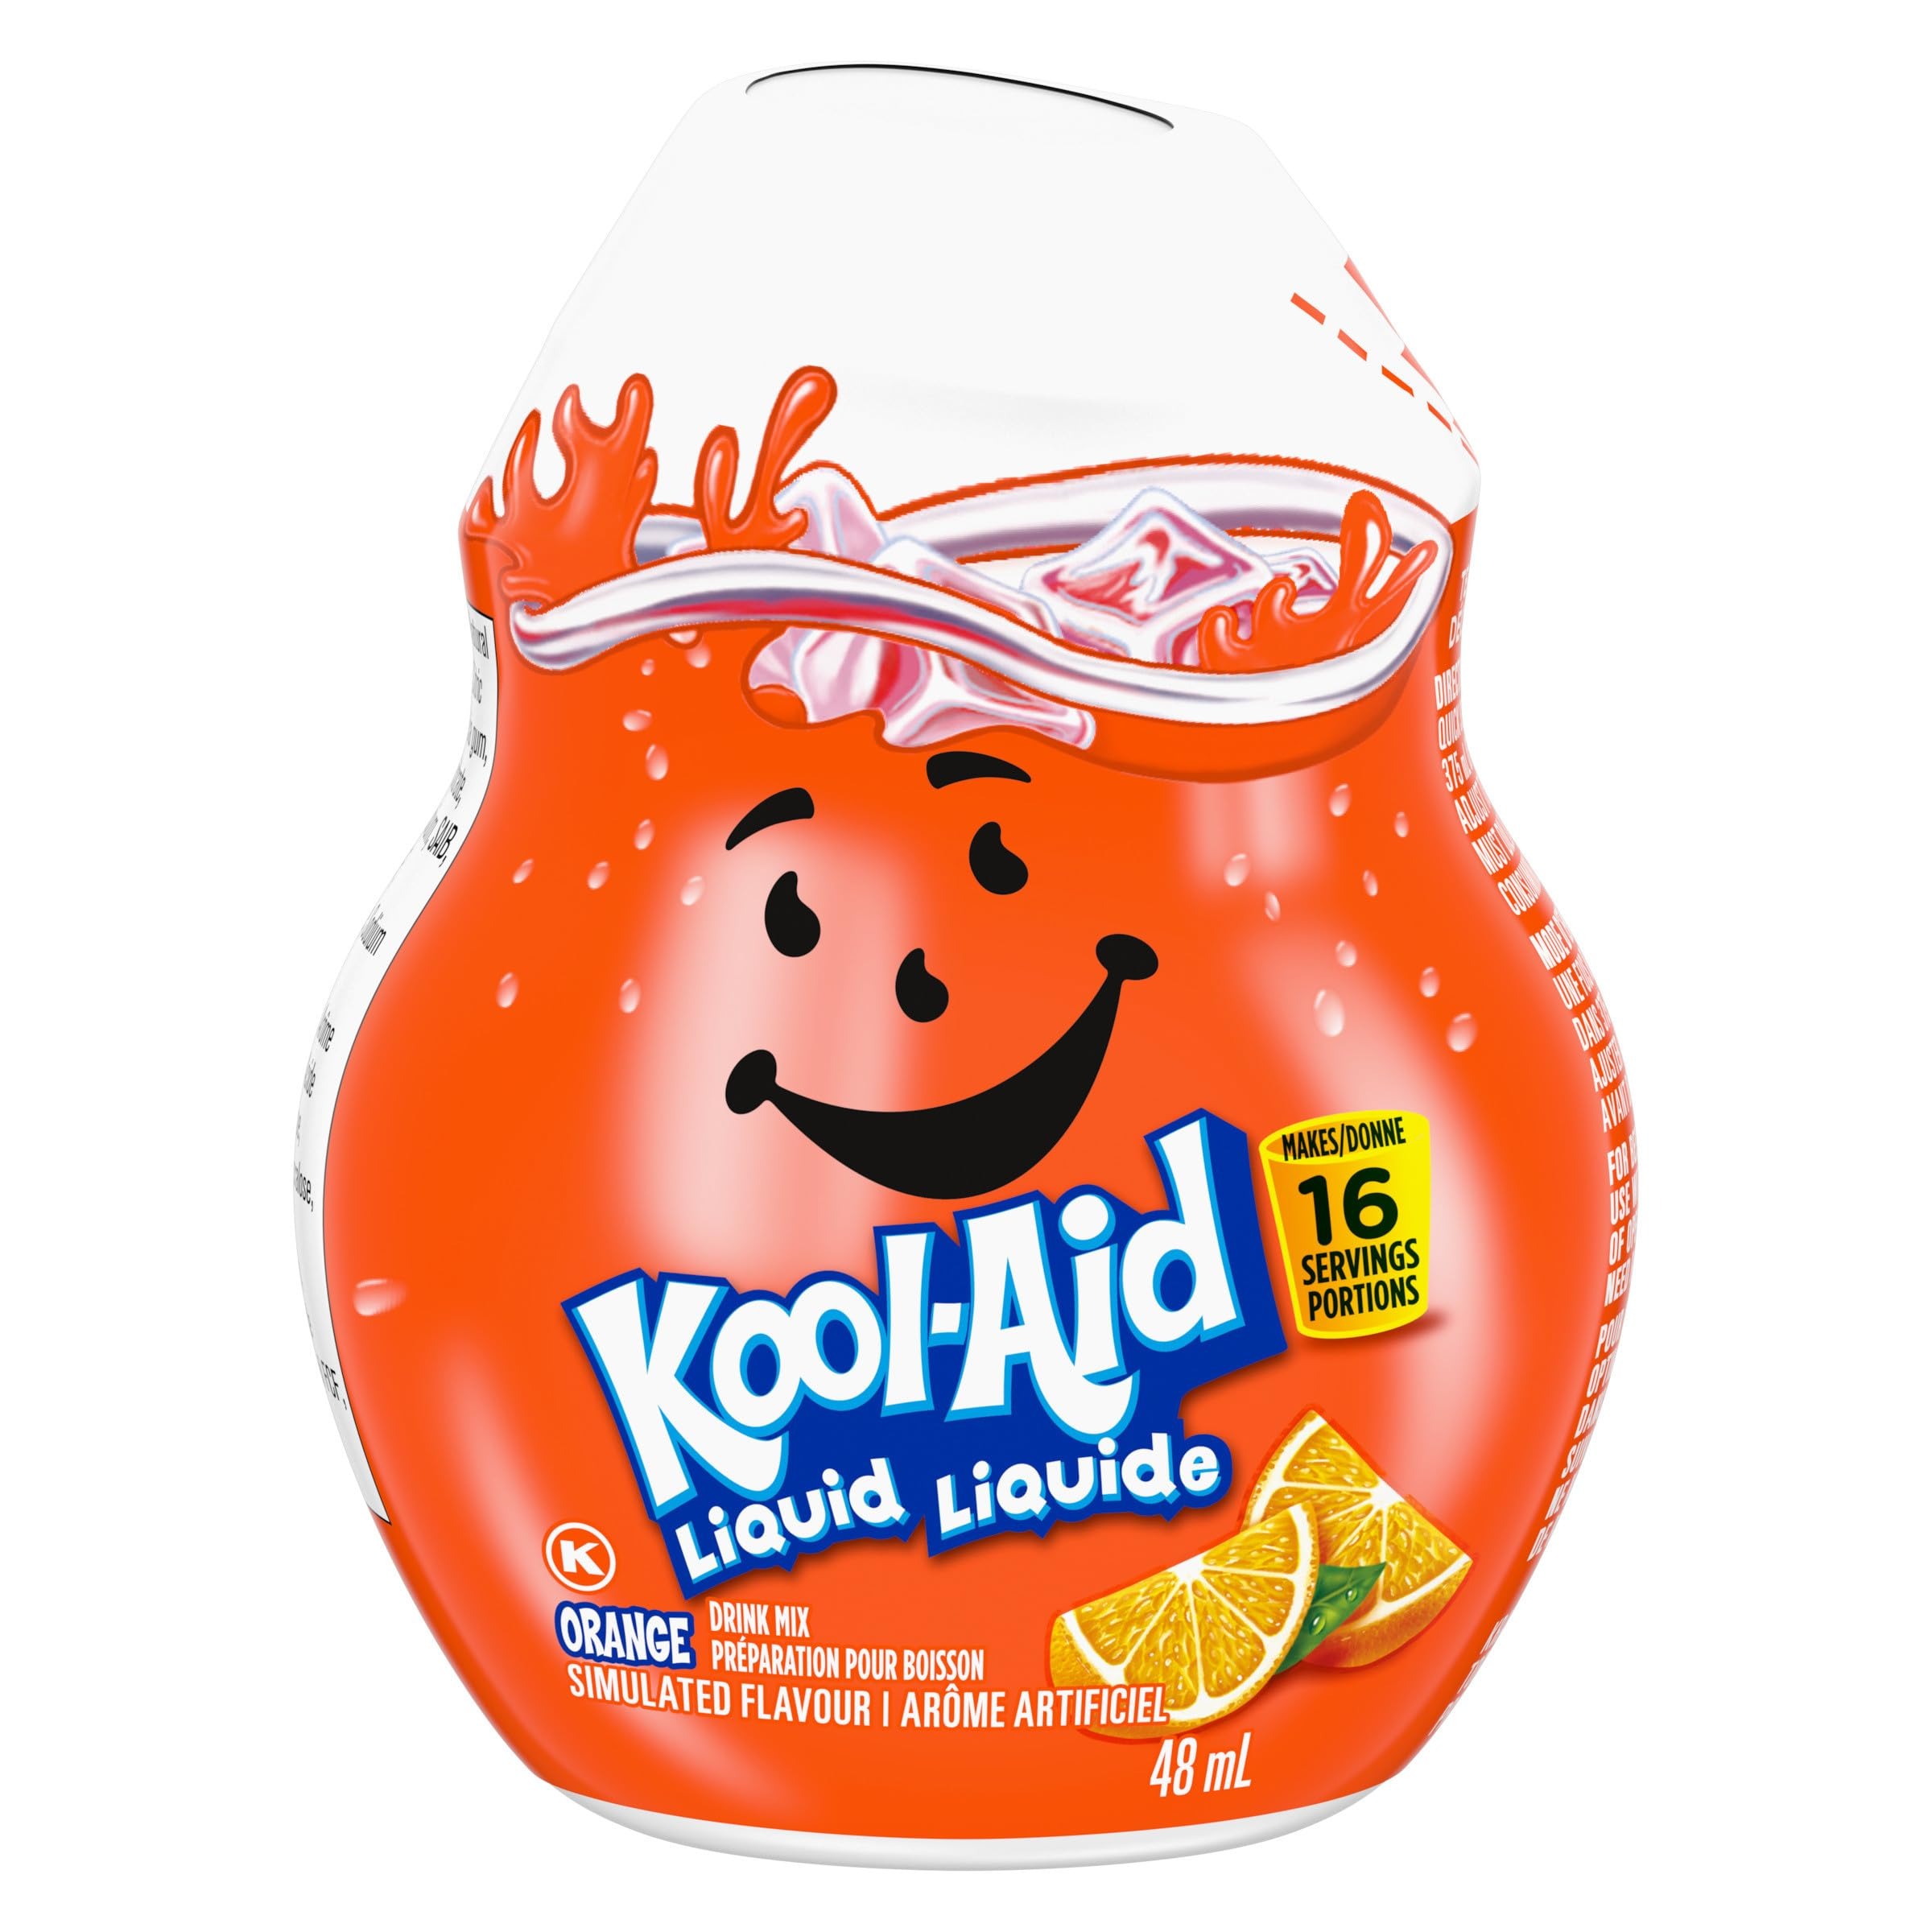
Item Name: Kool-Aid Orange Liquid Drink Mix, 48mL/1.6 fl.oz., {Imported from Canada}
Bullet Point 1: One 48mL bottle of Kool-Aid Orange Liquid Drink Mix. Small bottle is easy to store and perfect for on-the-go. 0 Calories per serving. Each bottle makes 24 servings. Kosher, Imported from Canada
Bullet Point 2: One 48mL bottle of Kool-Aid Orange Liquid Drink Mix. Small bottle is easy to store and perfect for on-the-go. 0 Calories per serving. Each bottle makes 24 servings. Kosher, Imported from Canada
Bullet Point 3: One 48mL bottle of Kool-Aid Orange Liquid Drink Mix. Small bottle is easy to store and perfect for on-the-go. 0 Calories per serving. Each bottle makes 24 servings. Kosher, Imported from Canada
Bullet Point 4: One 48mL bottle of Kool-Aid Orange Liquid Drink Mix. Small bottle is easy to store and perfect for on-the-go. 0 Calories per serving. Each bottle makes 24 servings. Kosher, Imported from Canada
Bullet Point 5: Each bottle makes 24 servingsKosher
Product Description: Enjoy a refreshing beverage with this Kool-Aid Orange Drink Mix. Just pour, stir and enjoy this sweet and tangy drink. It has zero calories per serving, making it a sweet treat for almost everyone. This caffeine-free drink mix makes up to twenty-four 250 mL glasses of Kool-Aid. Add a few drops to water for an instant beverage that is and refreshing. Keep a bottle on the counter or in your purse to make yourself a drink anytime. Kool-Aid comes in other fun flavours. One 48mL bottle of Kool-Aid Orange Liquid Drink Mix. Small bottle is easy to store and perfect for on-the-go. 0 Calories per serving. Each bottle makes 24 servings. Kosher, Imported from Canada. One 48mL bottle of Kool-Aid Orange Liquid Drink Mix. Small bottle is easy to store and perfect for on-the-go. 0 Calories per serving. Each bottle makes 24 servings. Kosher, Imported from Canada. One 48mL bottle of Kool-Aid Orange Liquid Drink Mix. Small bottle is easy to store and perfect for on-the-go. 0 Calories per serving. Each bottle makes 24 servings. Kosher, Imported from Canada. One 48mL bottle of Kool-Aid Orange Liquid Drink Mix. Small bottle is easy to store and perfect for on-the-go. 0 Calories per serving. Each bottle makes 24 servings. Kosher, Imported from Canada. Each bottle makes 24 servingsKosher
Value: 12.0
Unit: Count

Price: 16.99